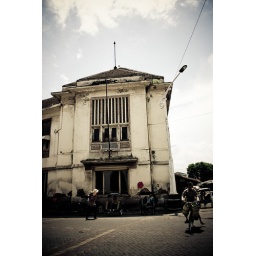
Old building from Colonial Era in the old town complex, close to traditional market Johar